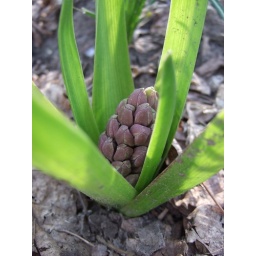
in the bulb bed by the front door